New York State Route 28A

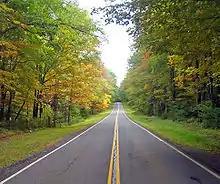
NY 28A east of West Shokan, in New York City watershed land

After of continuous curves, the road straightens out just north of West Shokan, where it crosses the Bushkill. Immediately beyond the creek is an intersection with Watson Hollow Road (CR 42) and the center of West Shokan. Olive's town hall and municipal garage are a short distance to the west on Watson Hollow Road, which leads through the mountains to Sundown and ultimately to Sullivan County. South of the junction, the area returns and the road continues through some undeveloped stretches. The road closely follows the shoreline here, going east, south, or southeast to match turns in the reservoir's perimeter. Only a handful of homes are located along this stretch, situated at intersections between NY 28A and other local roads.